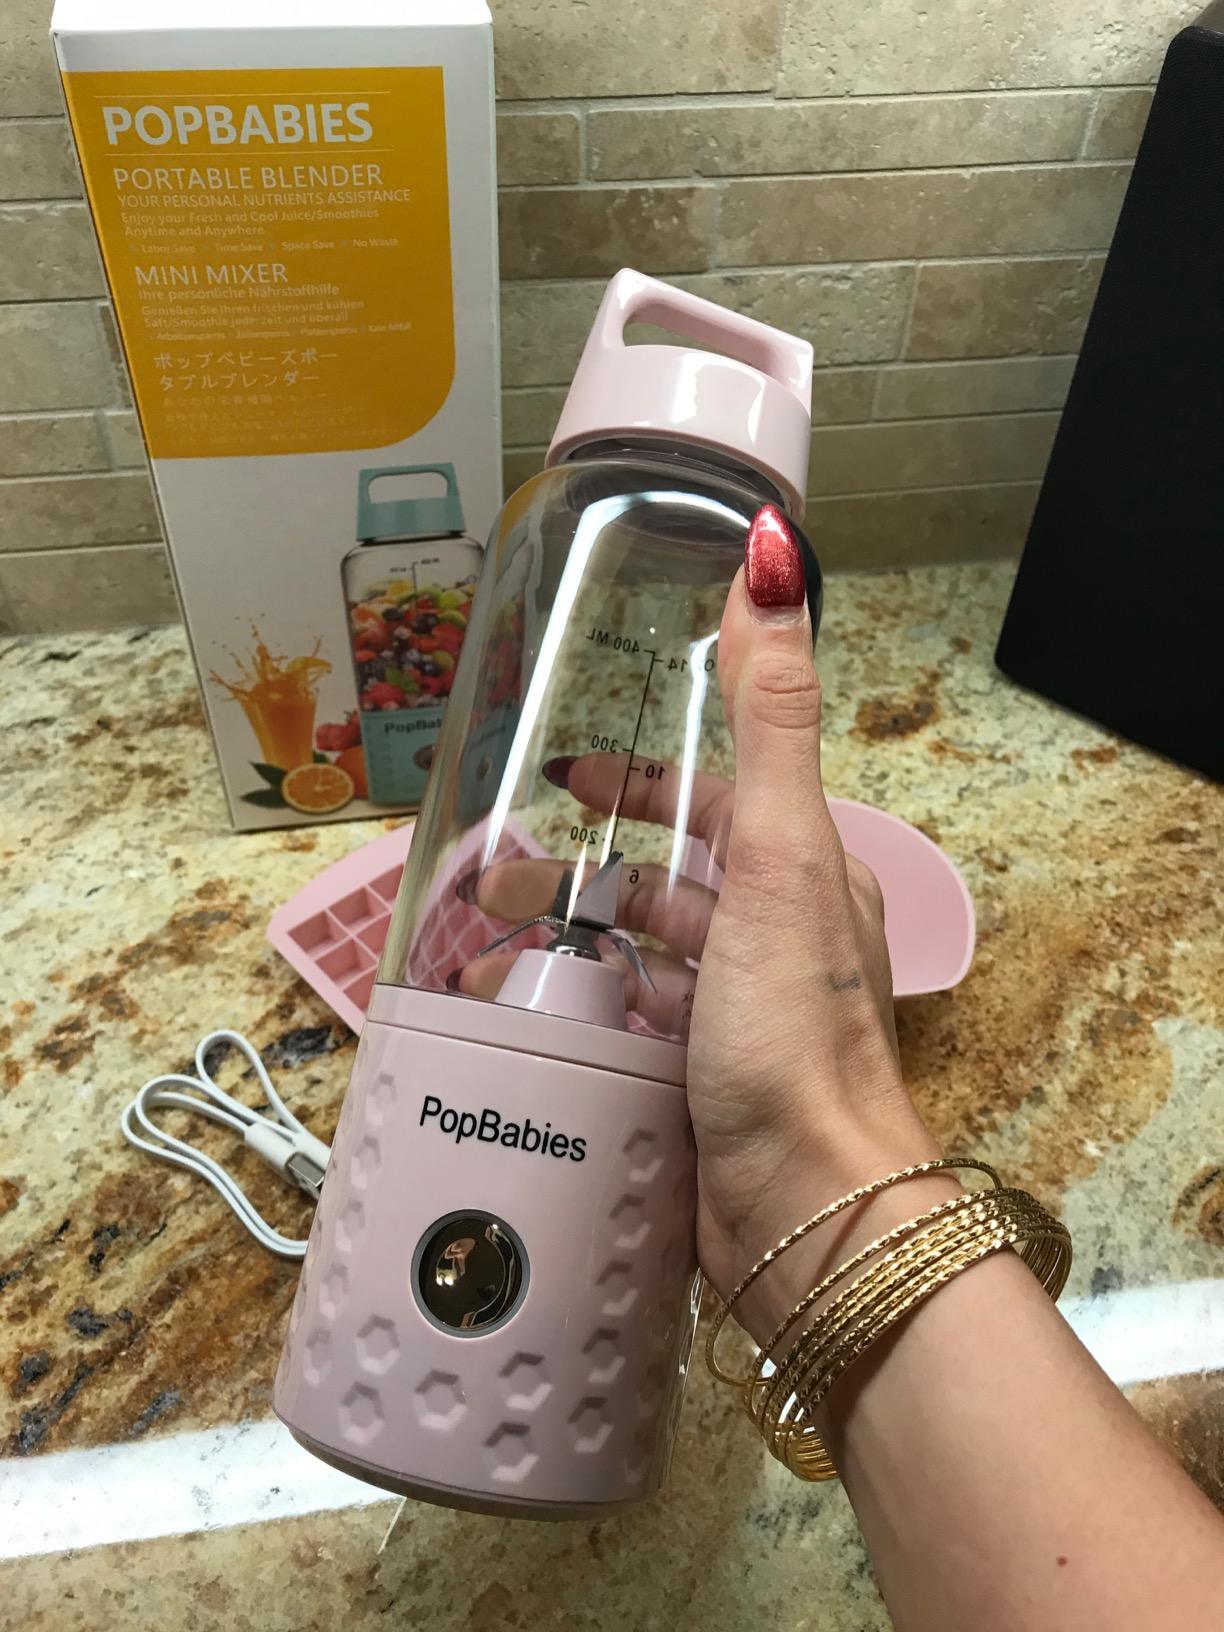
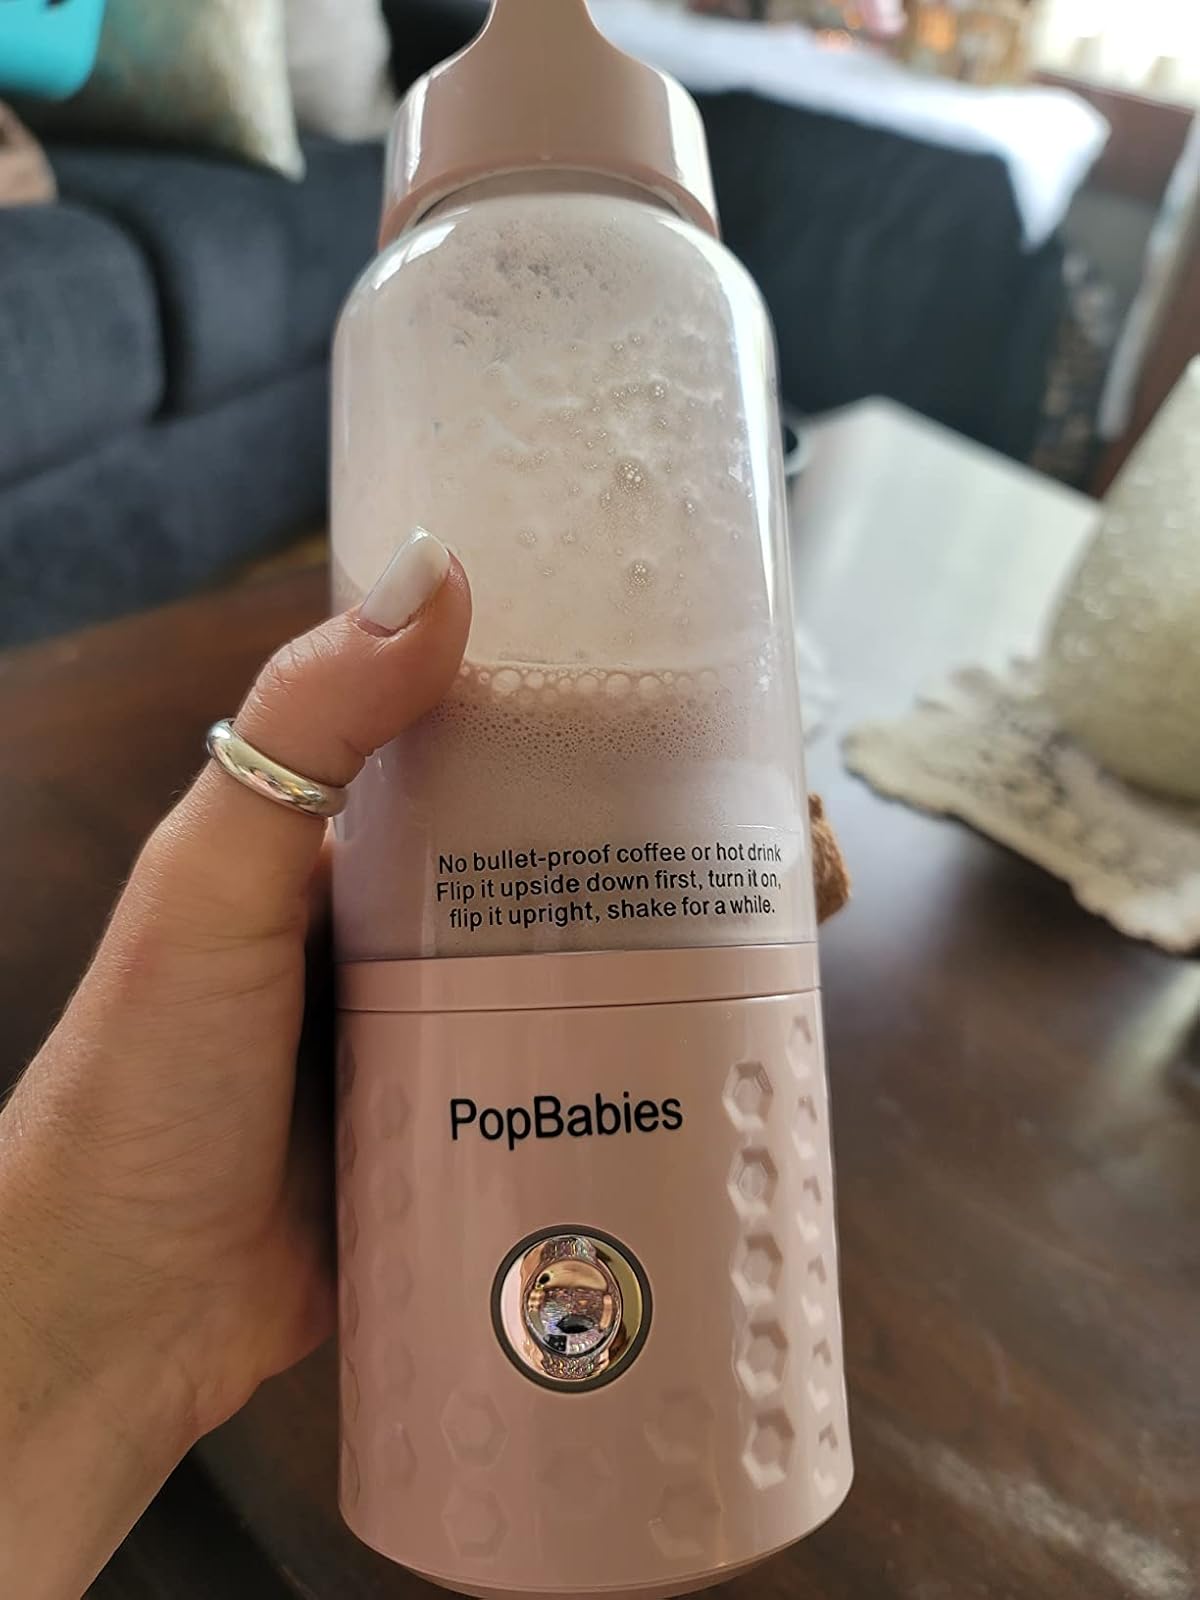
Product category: items_blender
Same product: yes